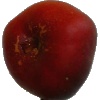
Label: Nectarine Flat 1